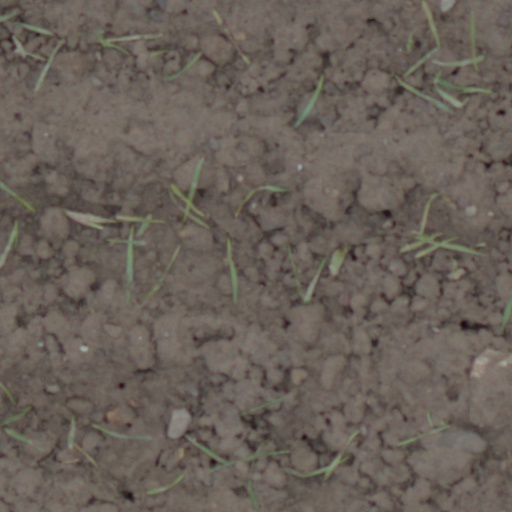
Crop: wheat